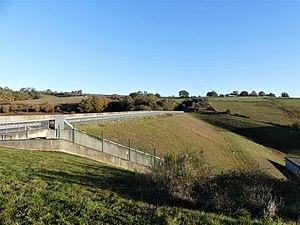
Le côté aval du barrage de la Vouraie, entre Bournezeau (au premier plan) et Saint-Hilaire-le-Vouhis (au loin), Vendée, France.
La Vouraie, ou ruisseau de la Fauconnière dans sa partie amont, est une rivière française du Bas-Poitou dont le cours est situé dans le département de la Vendée, en région Pays de la Loire. C'est un affluent du Petit Lay en rive droite.